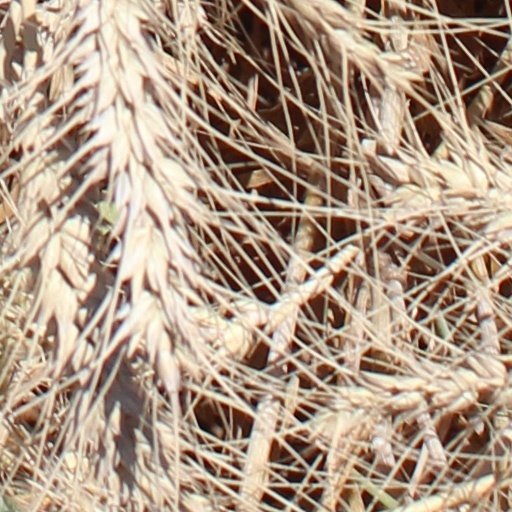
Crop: wheat